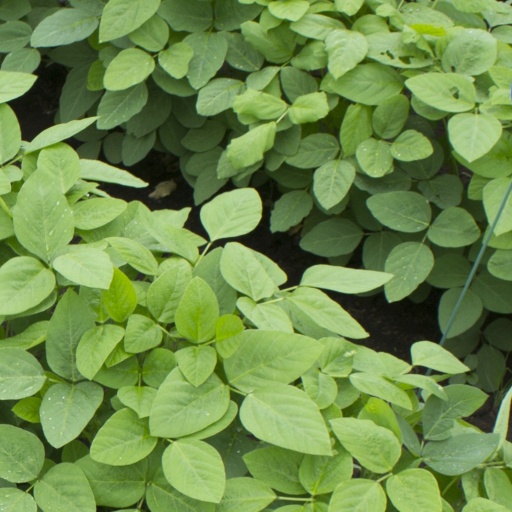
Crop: soybean